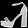
Label: Sandal